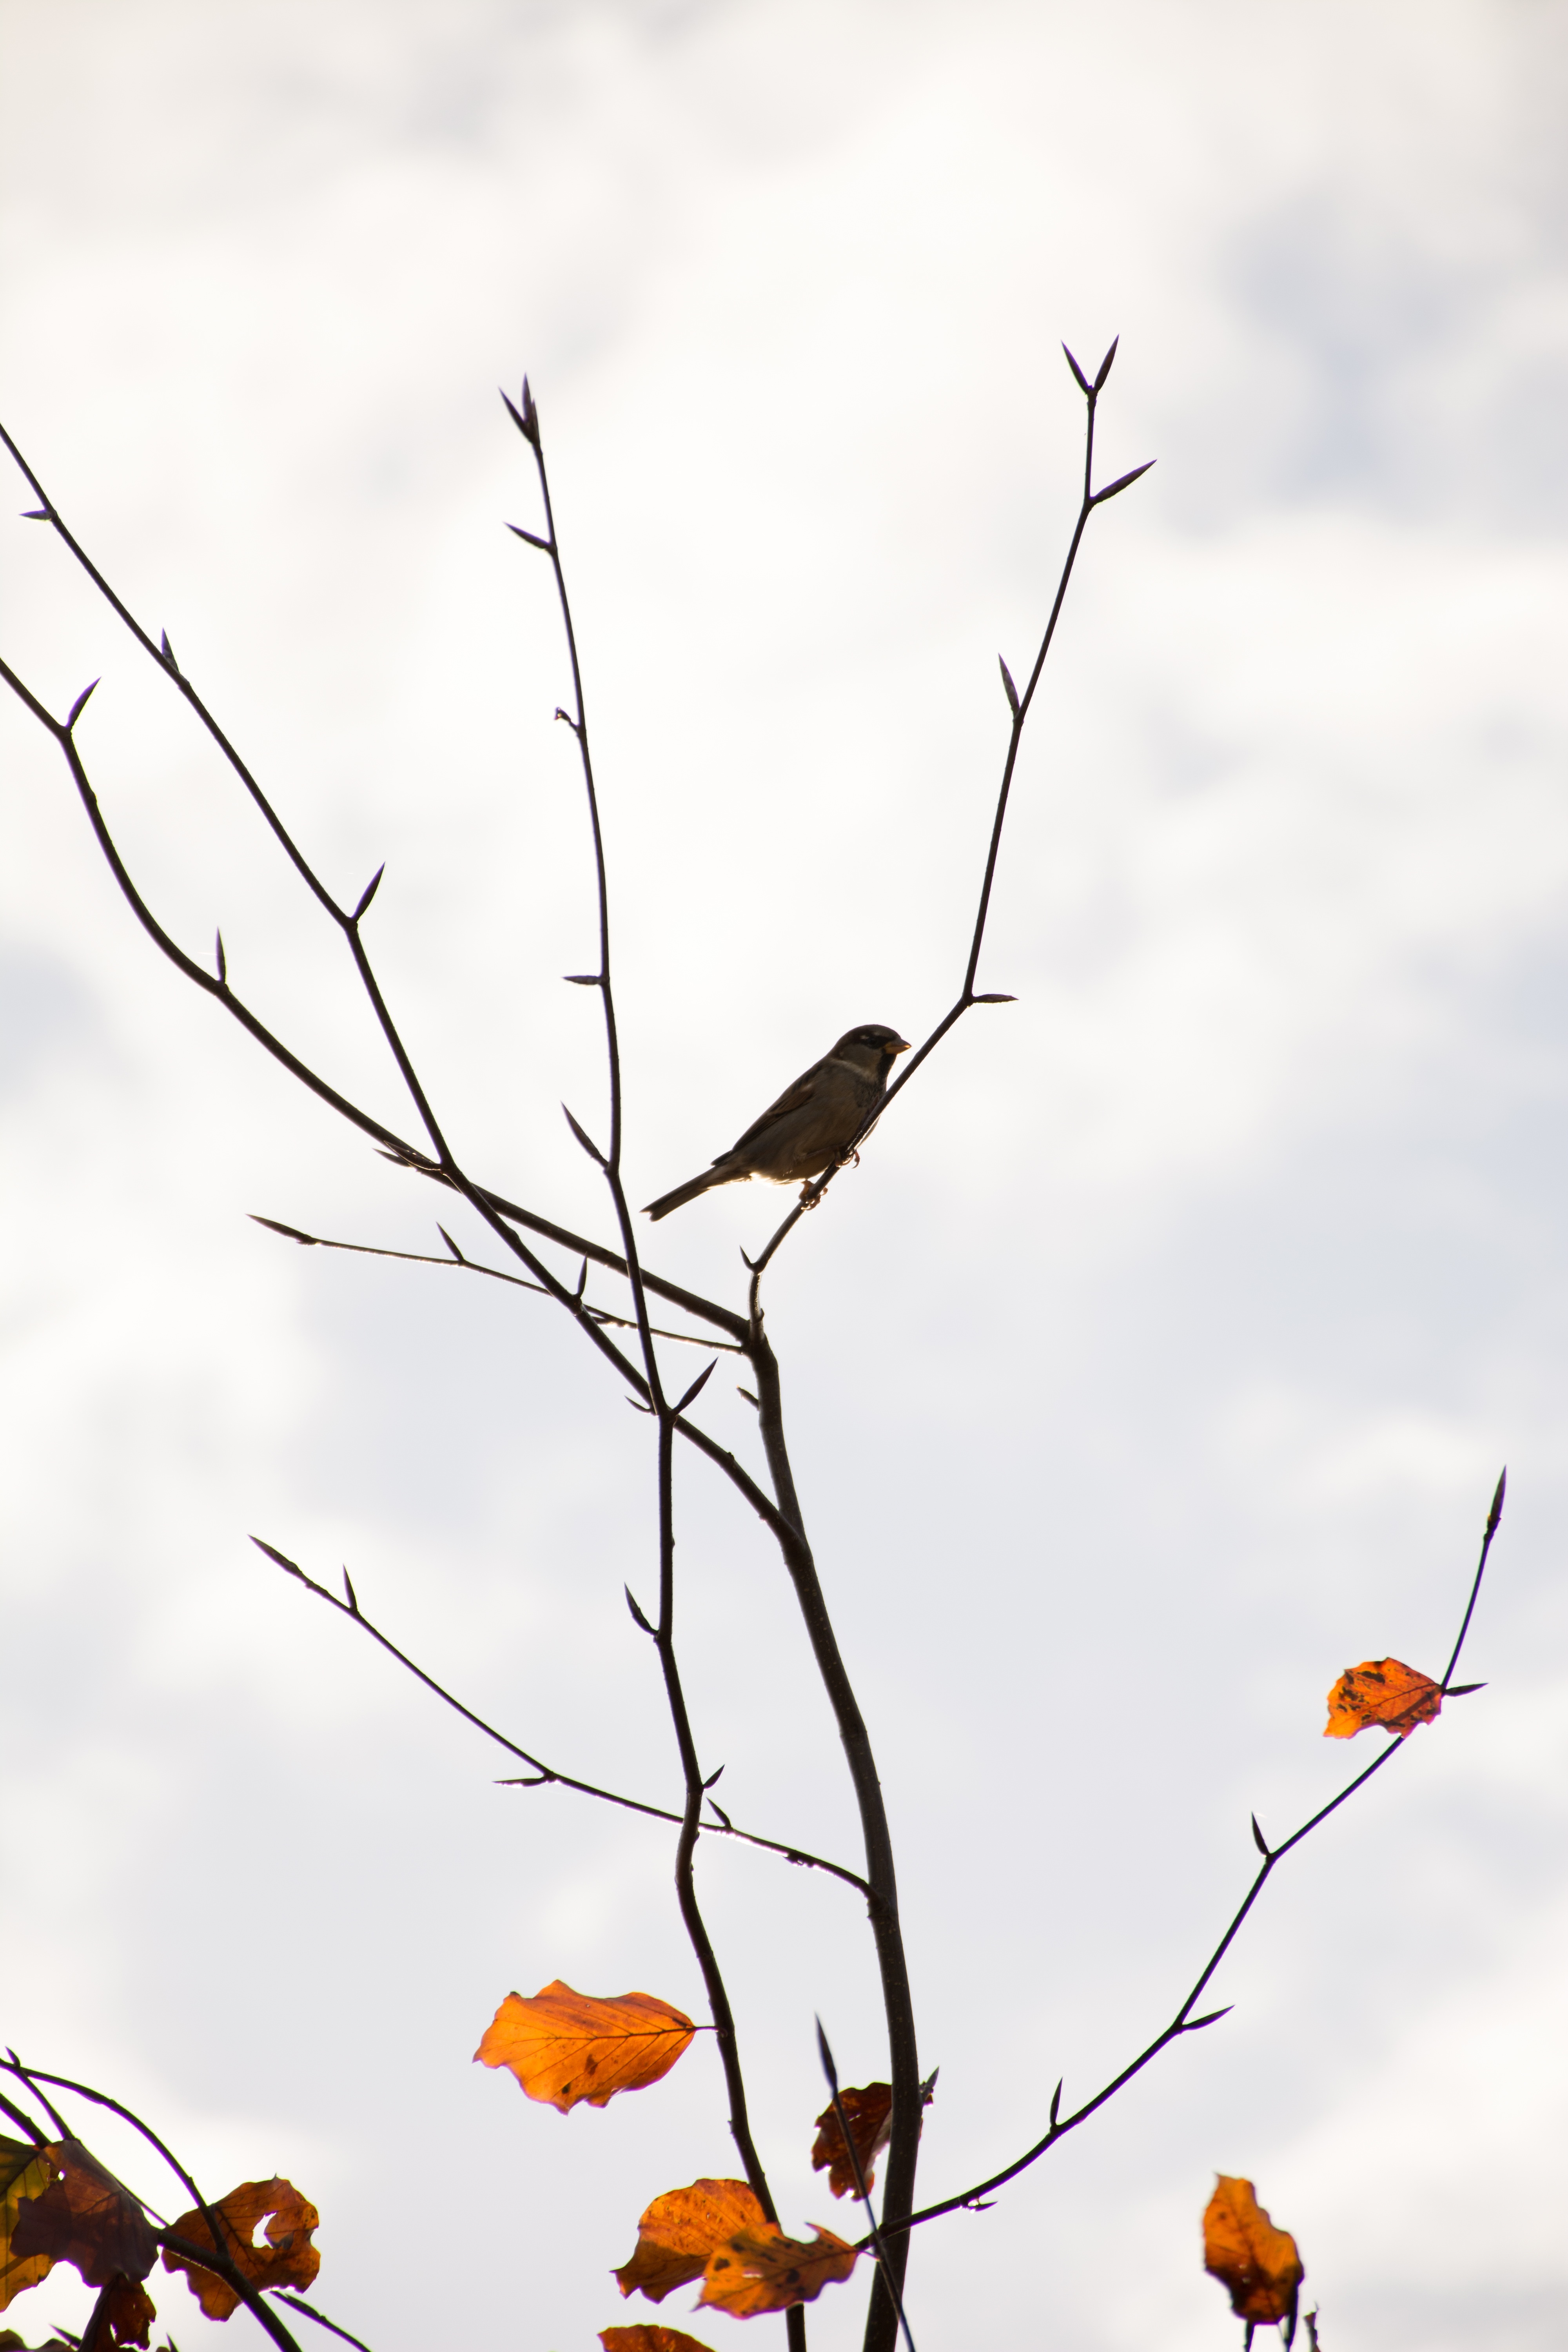
tree, nature, branch, bird, sky, leaf, flower, line, spring, autumn, flora, season, twig